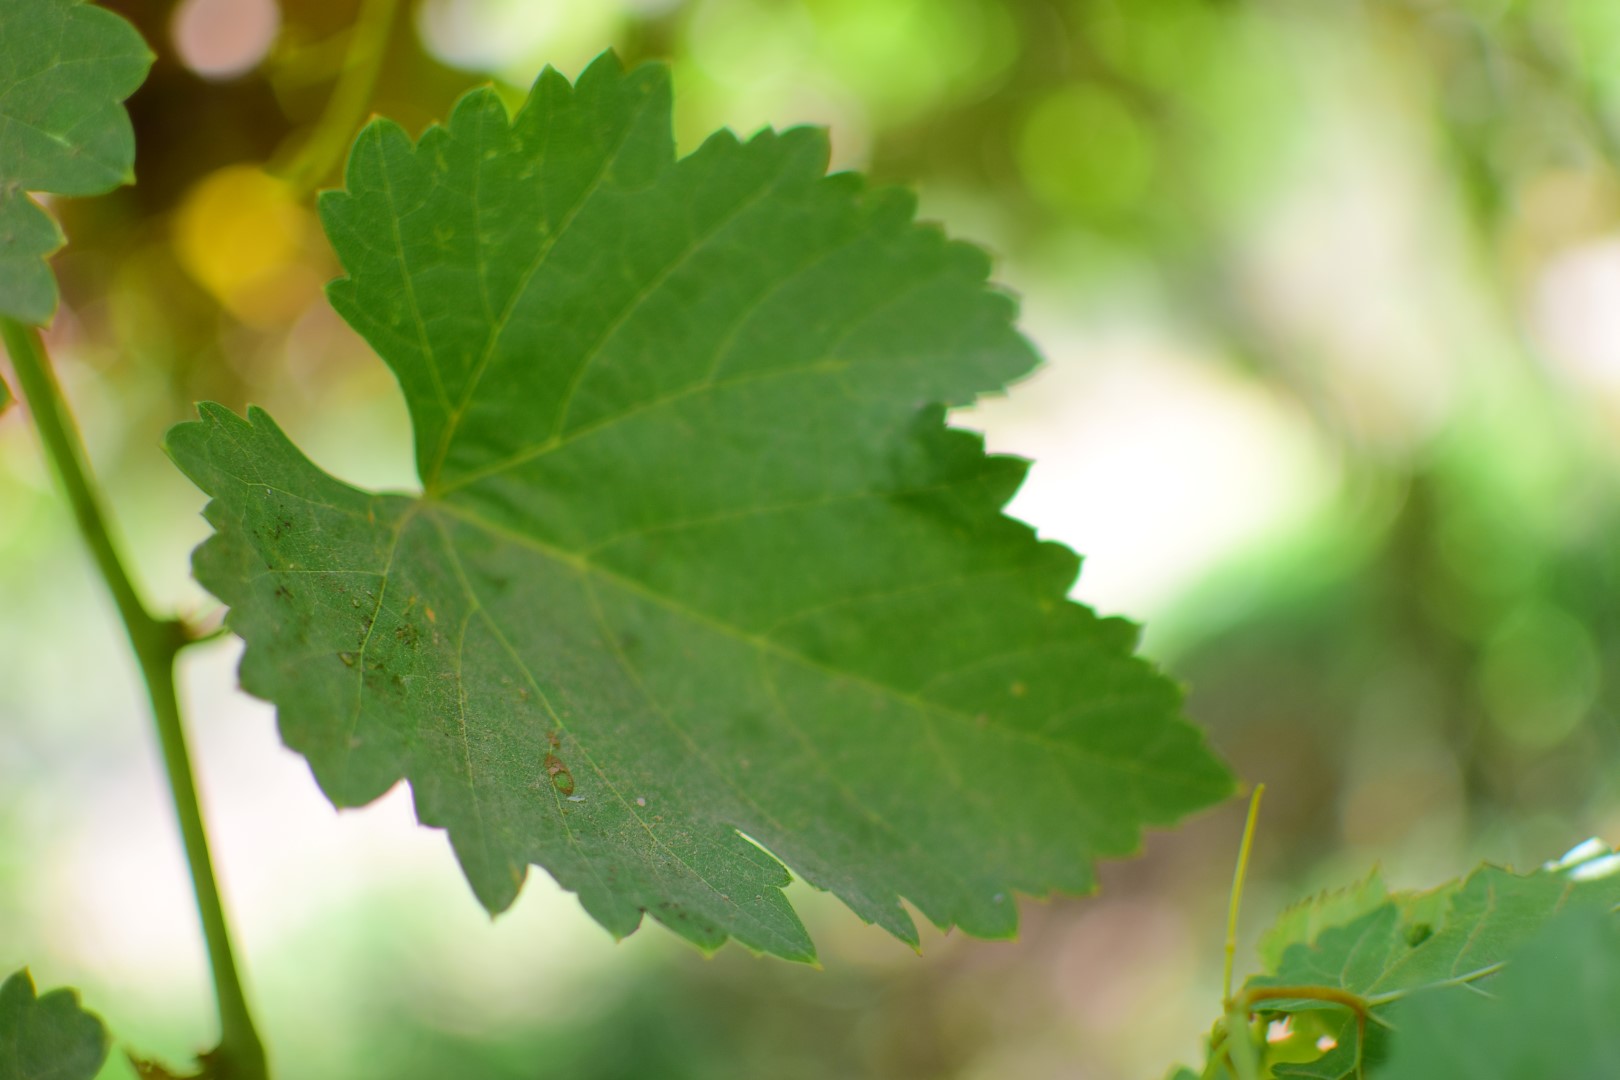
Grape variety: Frinsi